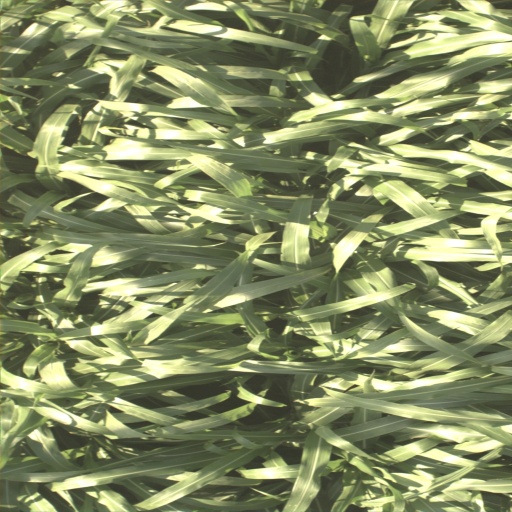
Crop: sorghum